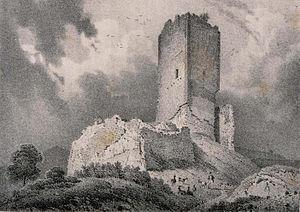
Château de Wineck, Katzenthal, lithographie